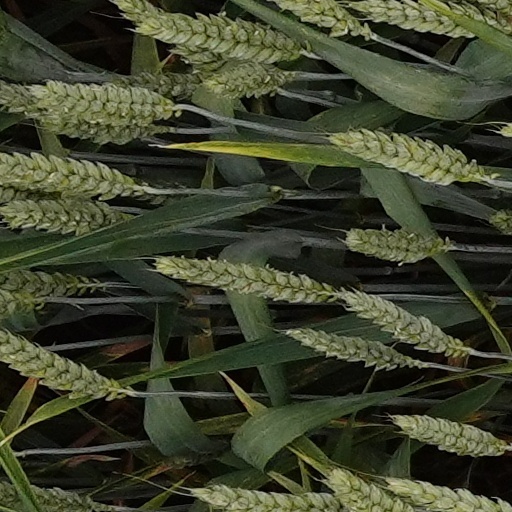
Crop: wheat